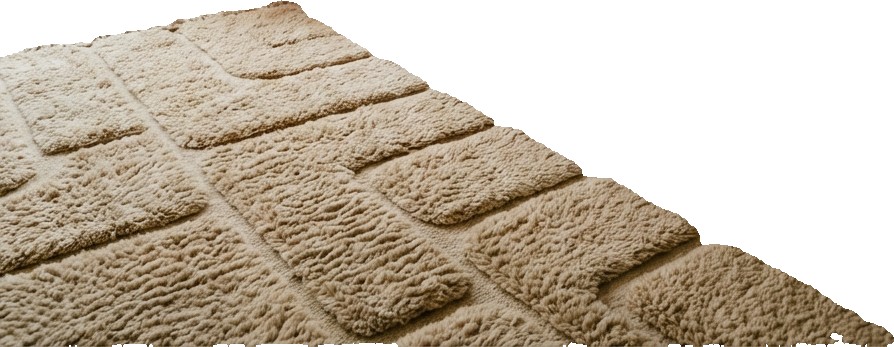
Surface category: rug